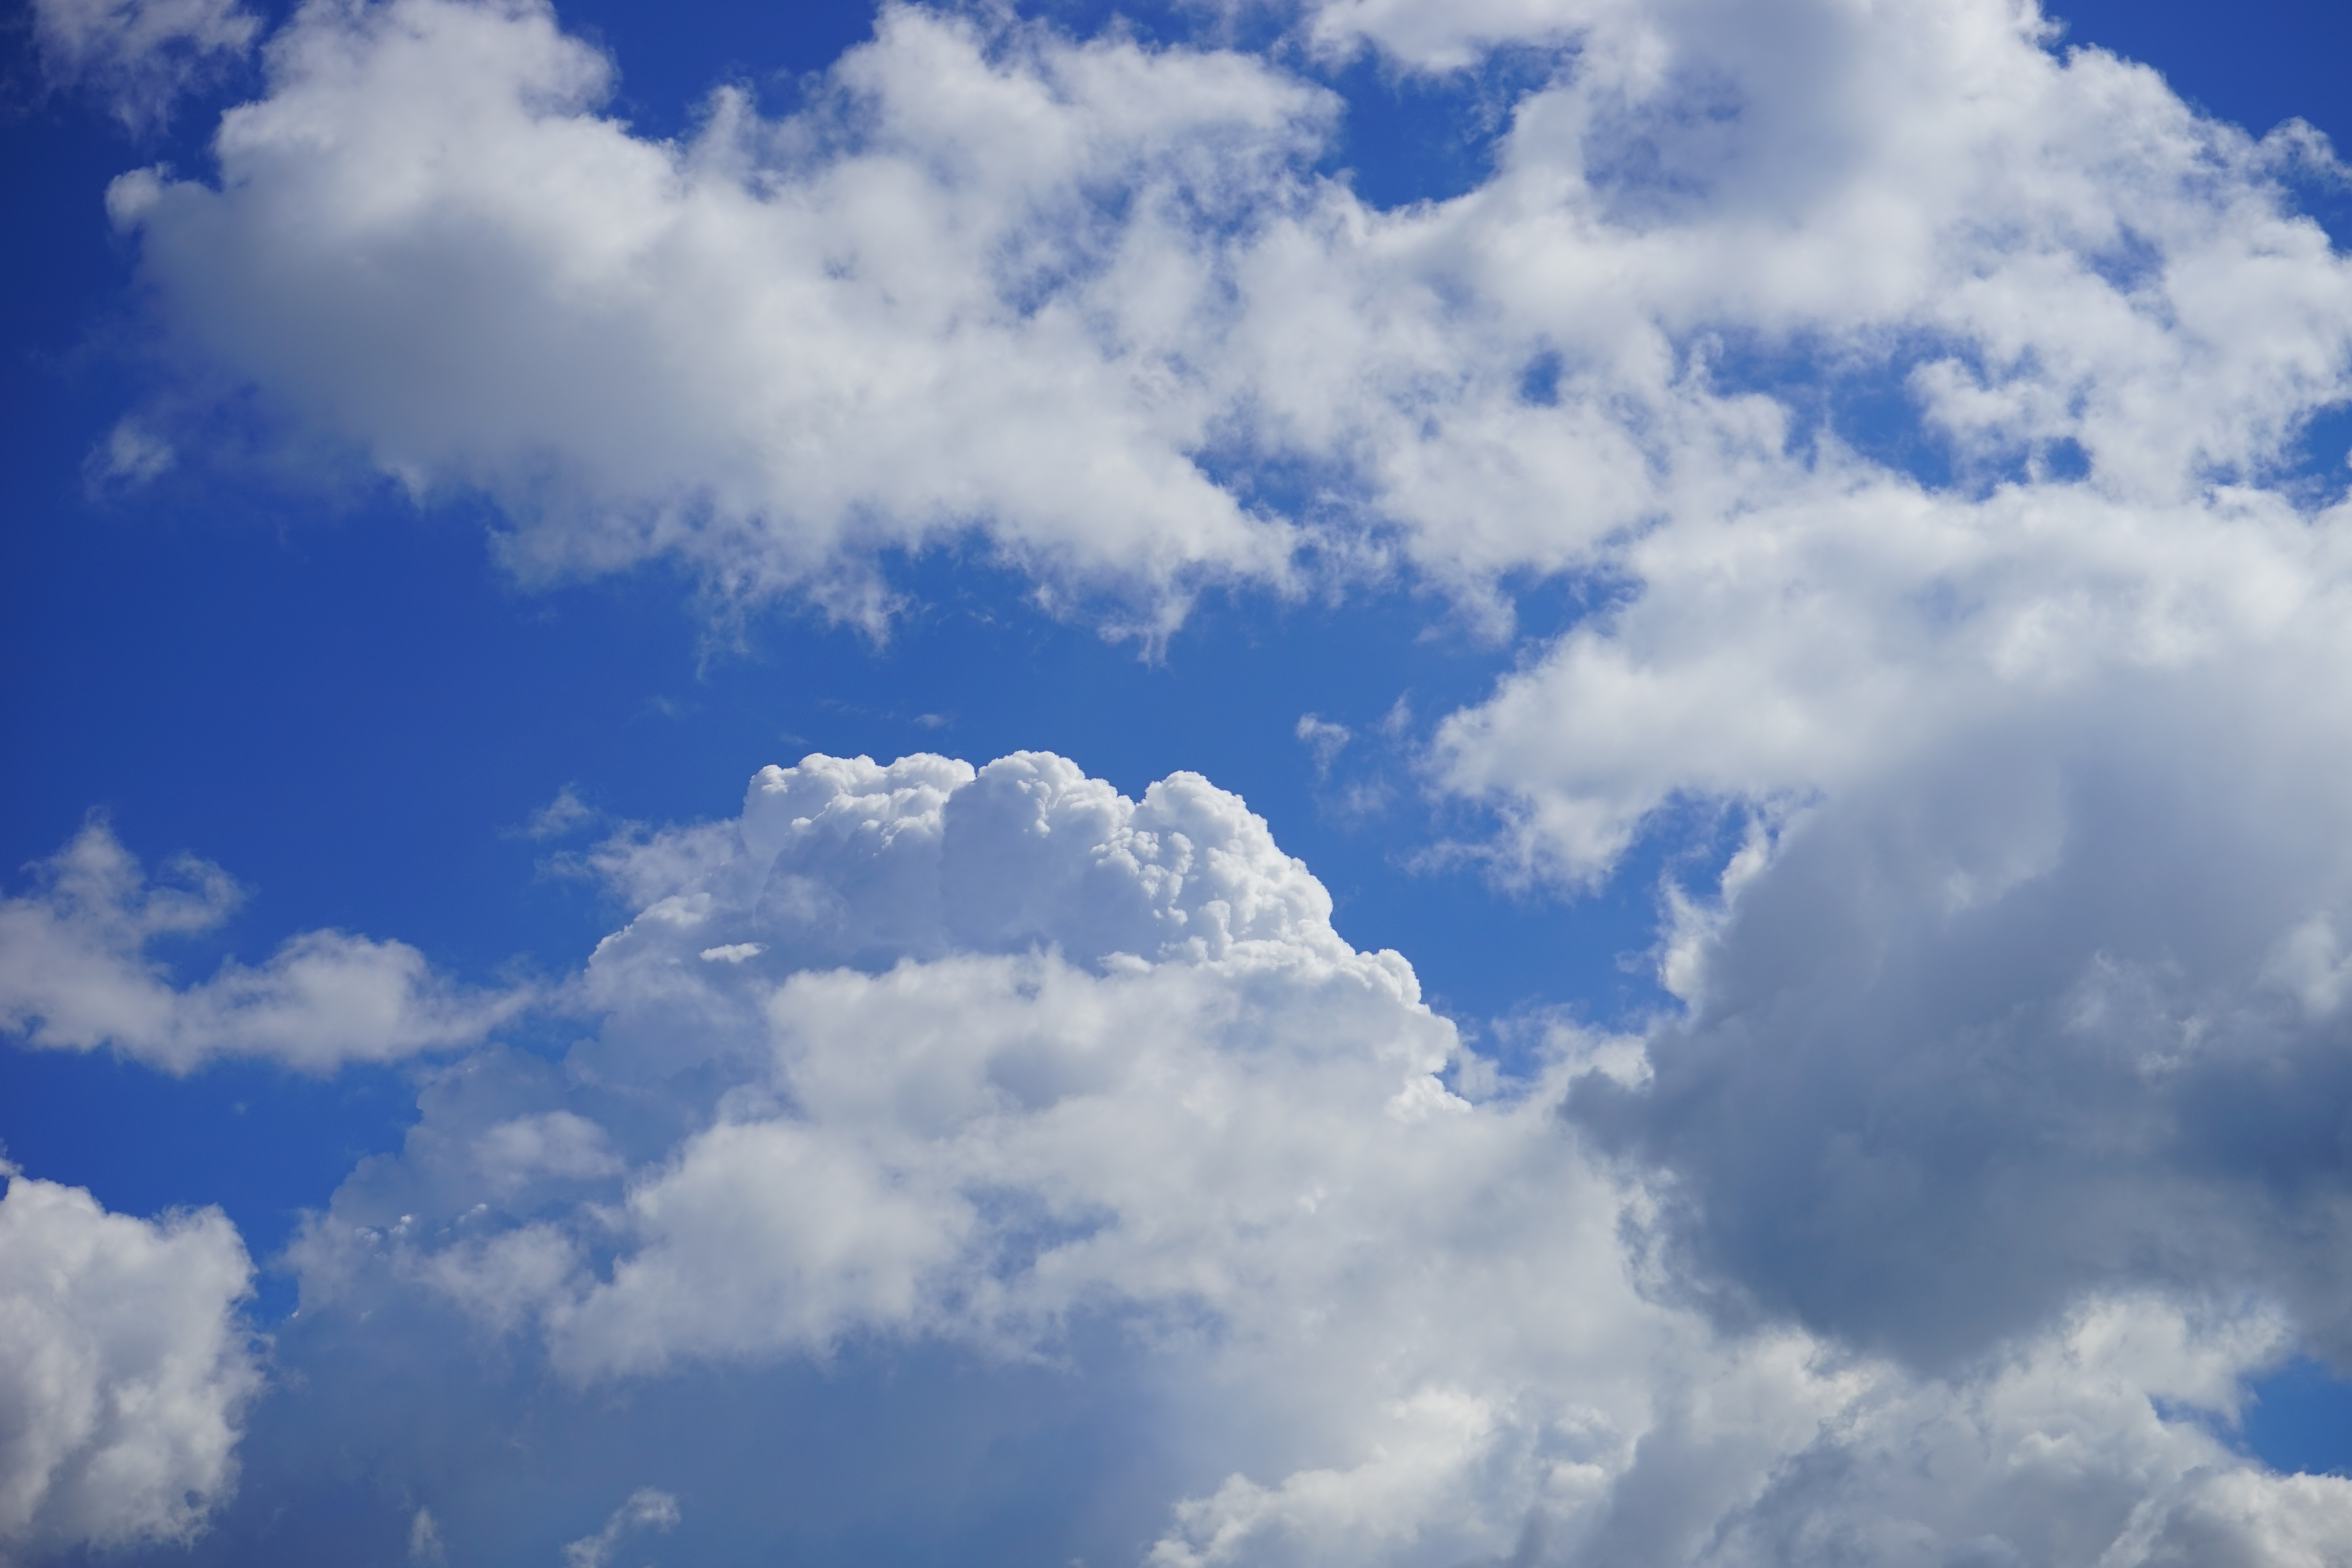
cloud, sky, white, sunlight, atmosphere, daytime, cumulus, blue, clouds, cumulus clouds, meteorological phenomenon, atmosphere of earth